Culture of Houston

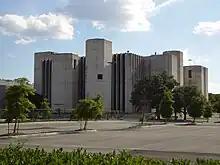
The current "Houston Chronicle" headquarters, formerly the "Houston Post" headquarters

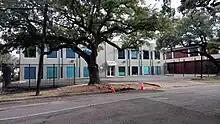
"Houston Press" headquarters in Midtown Houston

Greater Houston metropolitan area is served by a public television station and one public radio station. KUHT ("HoustonPBS") is a PBS member station and the first public television station in the United States. Houston Public Radio is listener-supported radio with one NPR member station, KUHF ("KUHF News"). The University of Houston System owns and holds broadcasting licenses to KUHT and KUHF. The stations broadcast from the Melcher Center for Public Broadcasting, located on the campus of the University of Houston.